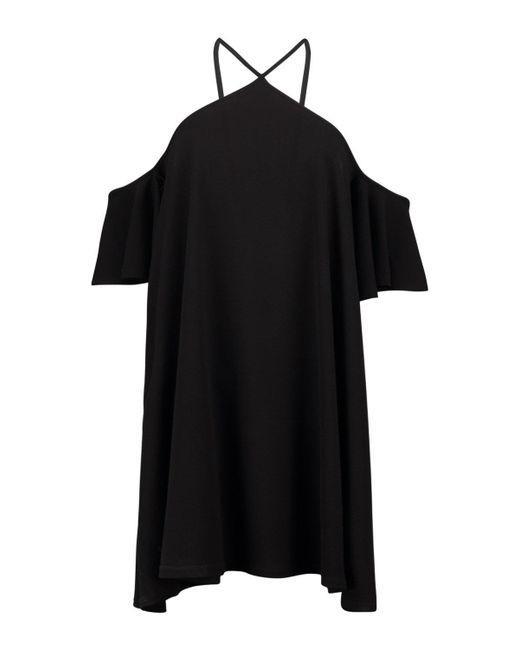
Schwarzes offenes Schulterkleid für Damen mit Spaghettiträgerdetails für formelle Ausflüge